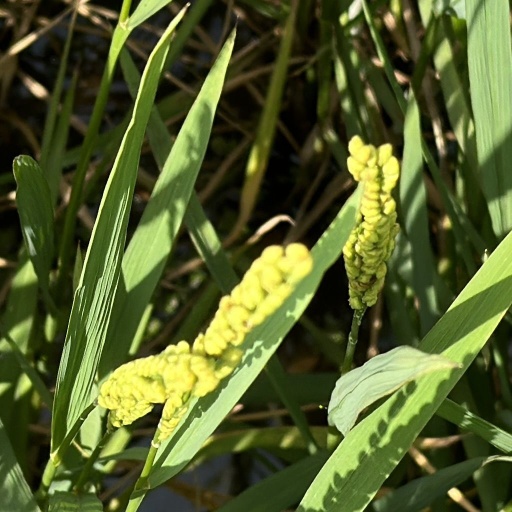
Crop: rice